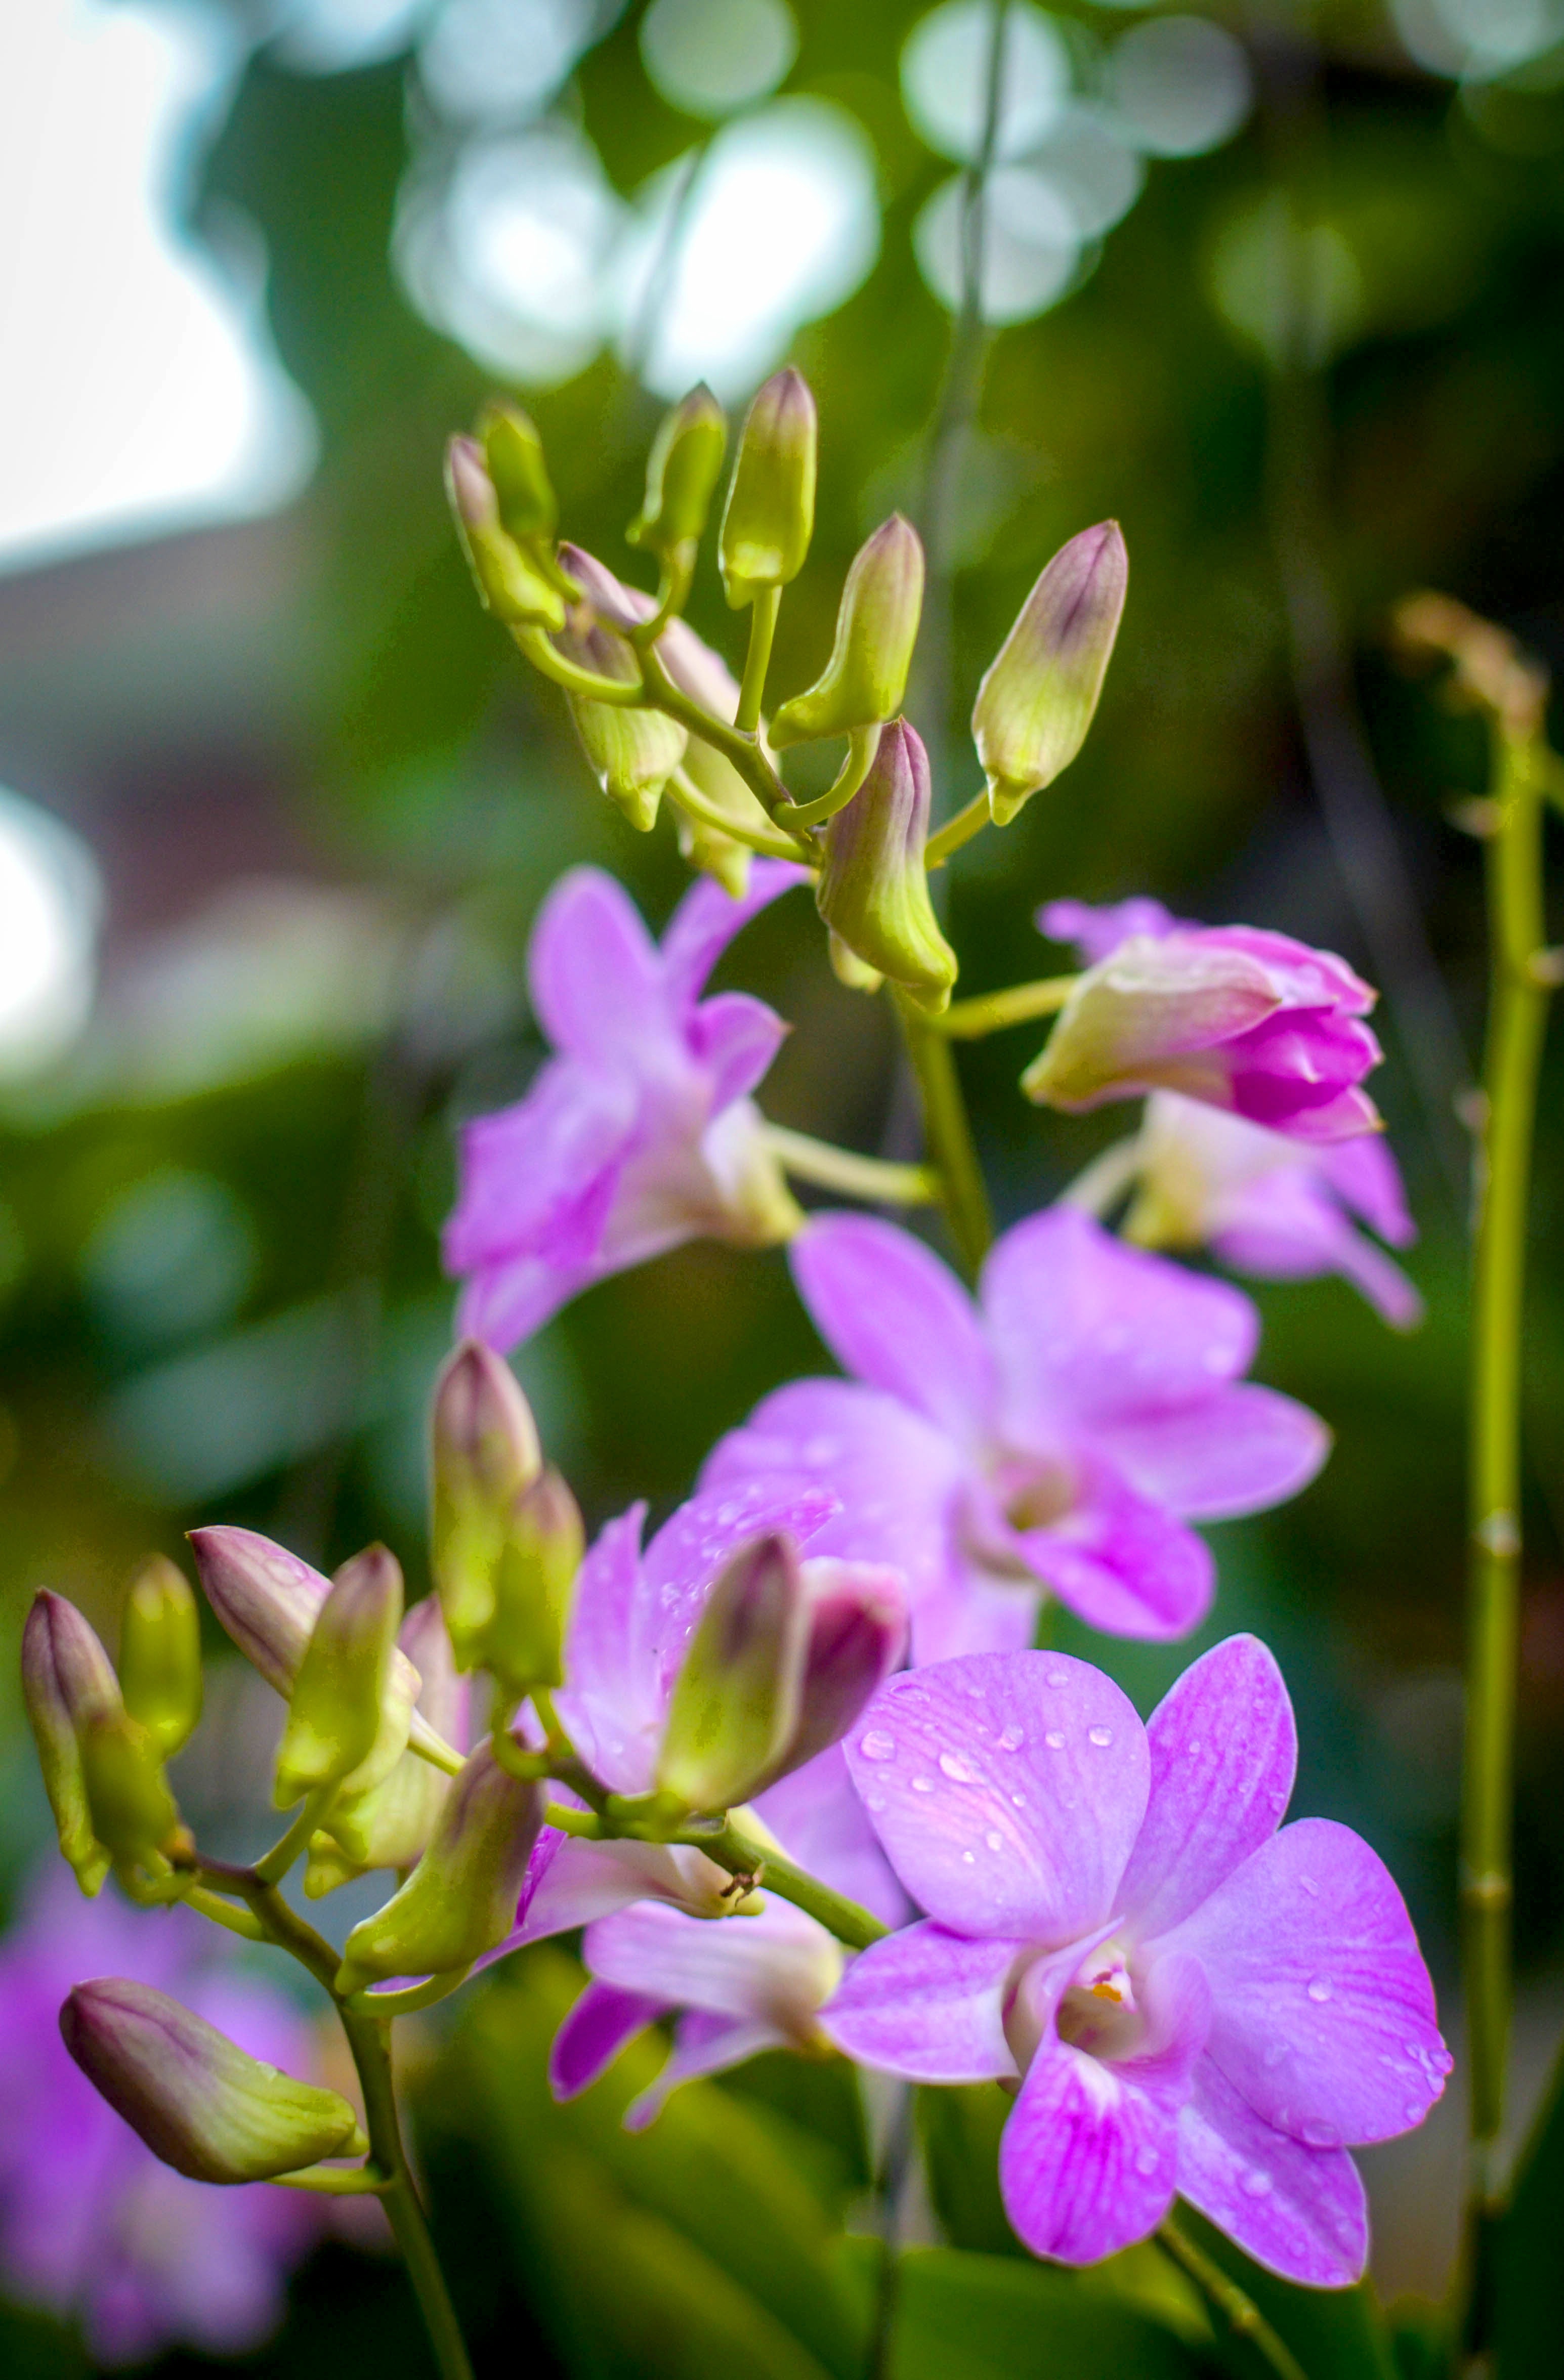
nature, branch, blossom, plant, flower, petal, floral, green, botany, garden, flora, orchid, wildflower, shrub, purple flower, macro photography, flowering plant, rain drops, water drops, tropical flowers, land plant